Loughmore

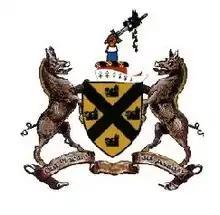
The arms of the Baron of Loughmoe

Certain localities in Ireland were given this name, probably because "in old times some tenant held them free of direct rent, as a reward for some signal service, or on condition of fulfilling some special duty". Local tradition has it that a king lived in the castle, and offered his daughter's hand to whoever could rid the land of a gigantic boar and sow that uprooted crops and killed anyone they met. A youth named Purcell killed the boar with a bow and arrow, and won the reward for himself and his descendants, and the area in which the Castle stands is known as "the field of the reward". The legend is alluded to in the Purcell family's coat of arms, which depicts the heads of four boars.